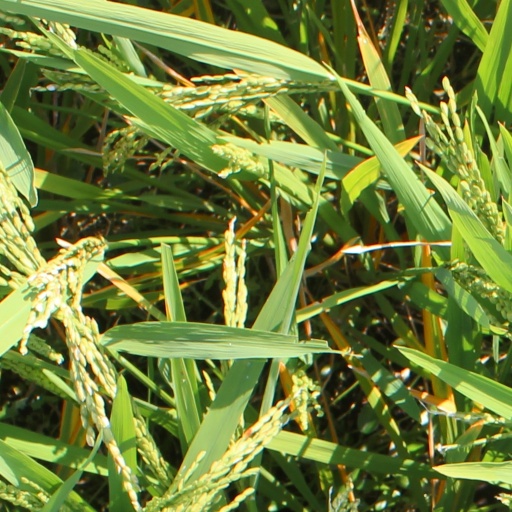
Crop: rice